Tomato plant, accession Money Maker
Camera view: vertical (180 deg); turntable rotation: 60 degrees
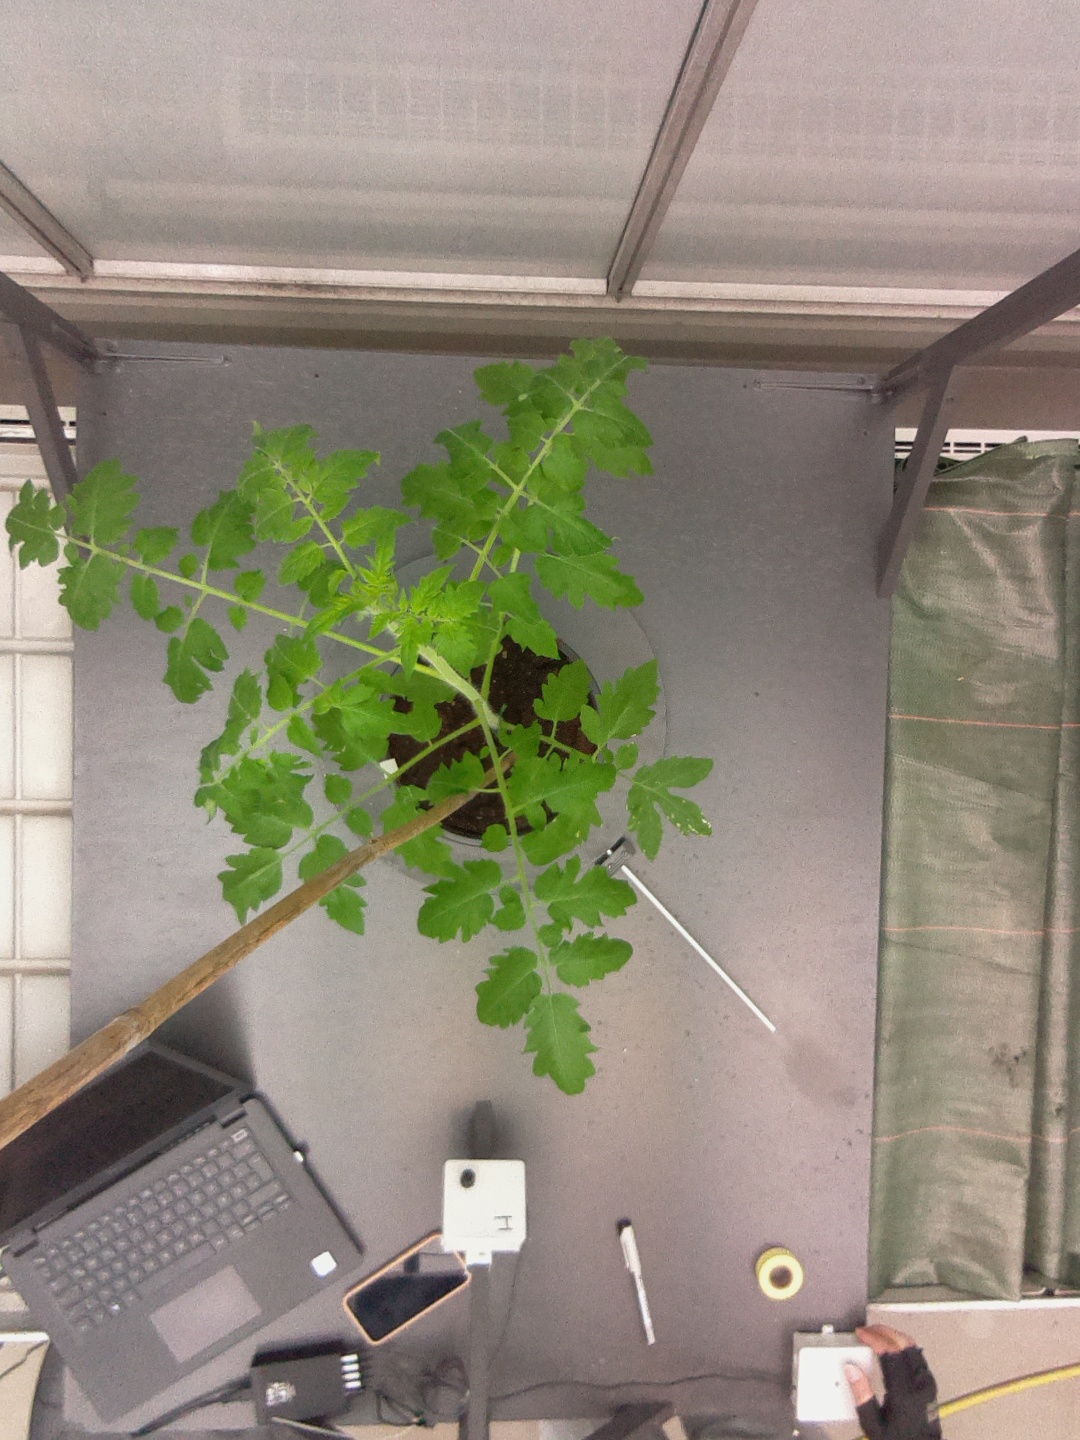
BBCH growth stage 14: 8 of true leaves visible